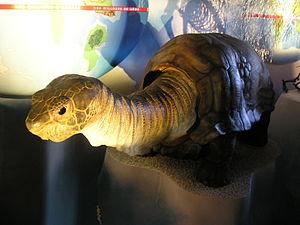
Le ""tortunosaure"" de l'attraction Les Animaux du Futur du Futuroscope."
Les Animaux du Futur est une attraction située au parc du Futuroscope, près de Poitiers.